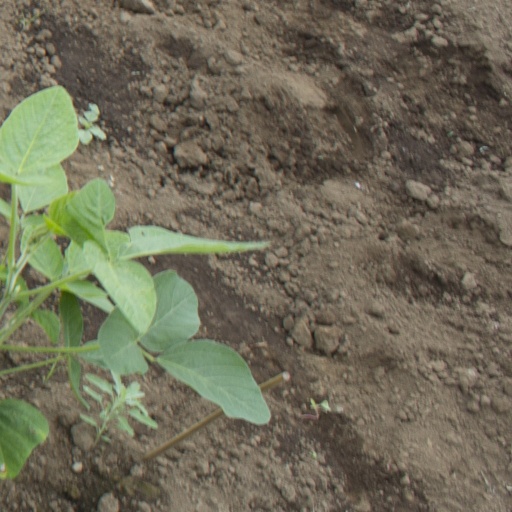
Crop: soybean